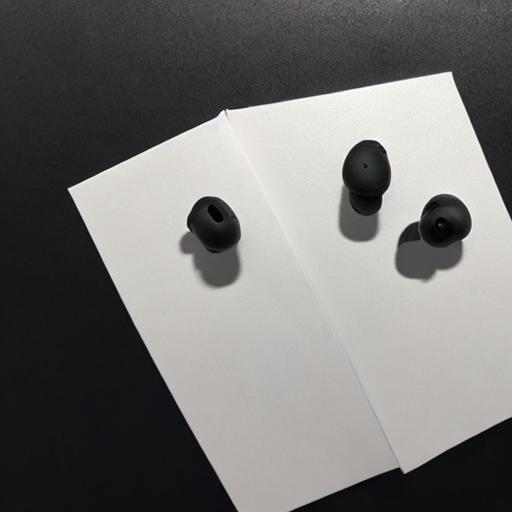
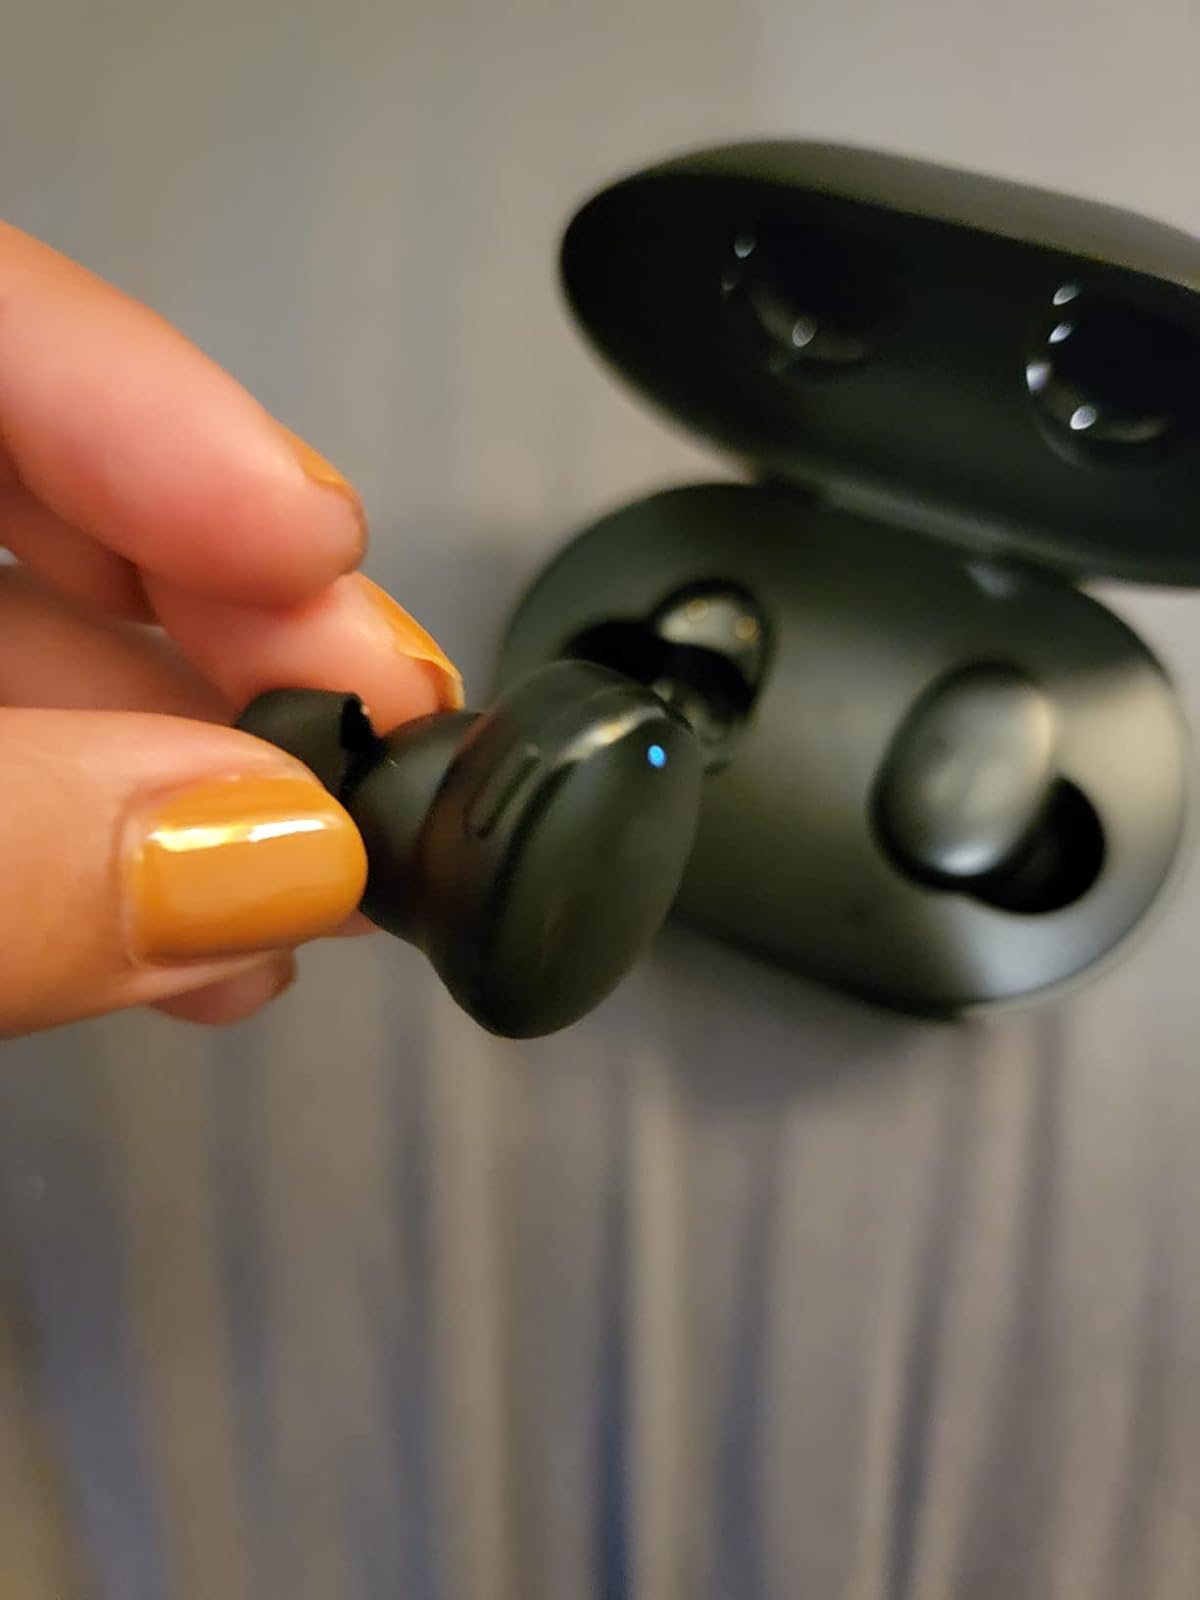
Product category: earbuds
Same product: no